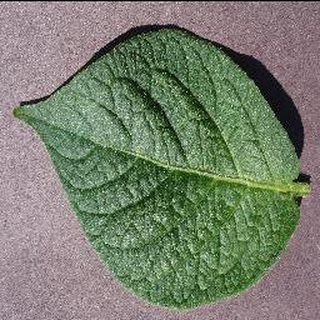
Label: healthy_potato